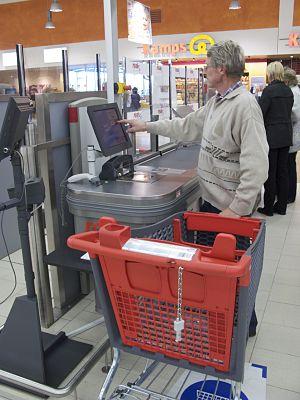
La caisse en libre-service ou caisse libre-service est un système permettant au client de scanner les produits qu'il souhaite acheter en libre-service, en utilisant un lecteur de code-barres directement à la caisse. Il est parfois confondu avec le libre scannage ou autobalayage pour lequel le listage des produits se fait au fur et à mesure du remplissage du chariot. Bien que le terme idoine soit celui de caisse en libre-service, un glissement sémantique s'est opéré au cours de ces dernières années dans les médias spécialisés, ainsi que généralistes, et qui a donné lieu à une utilisation plus accrue du vocable de caisse automatique au détriment de celui de caisse en libre-service.